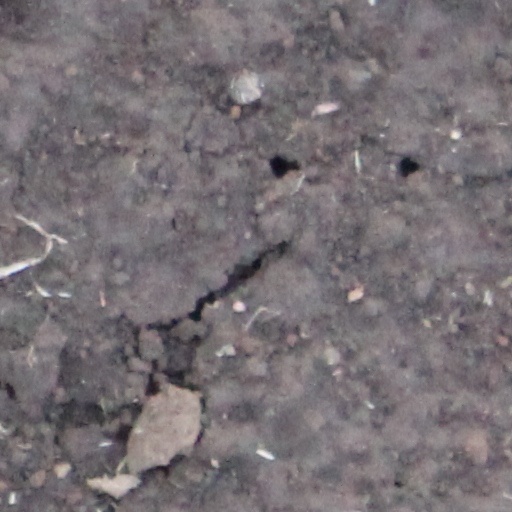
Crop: wheat